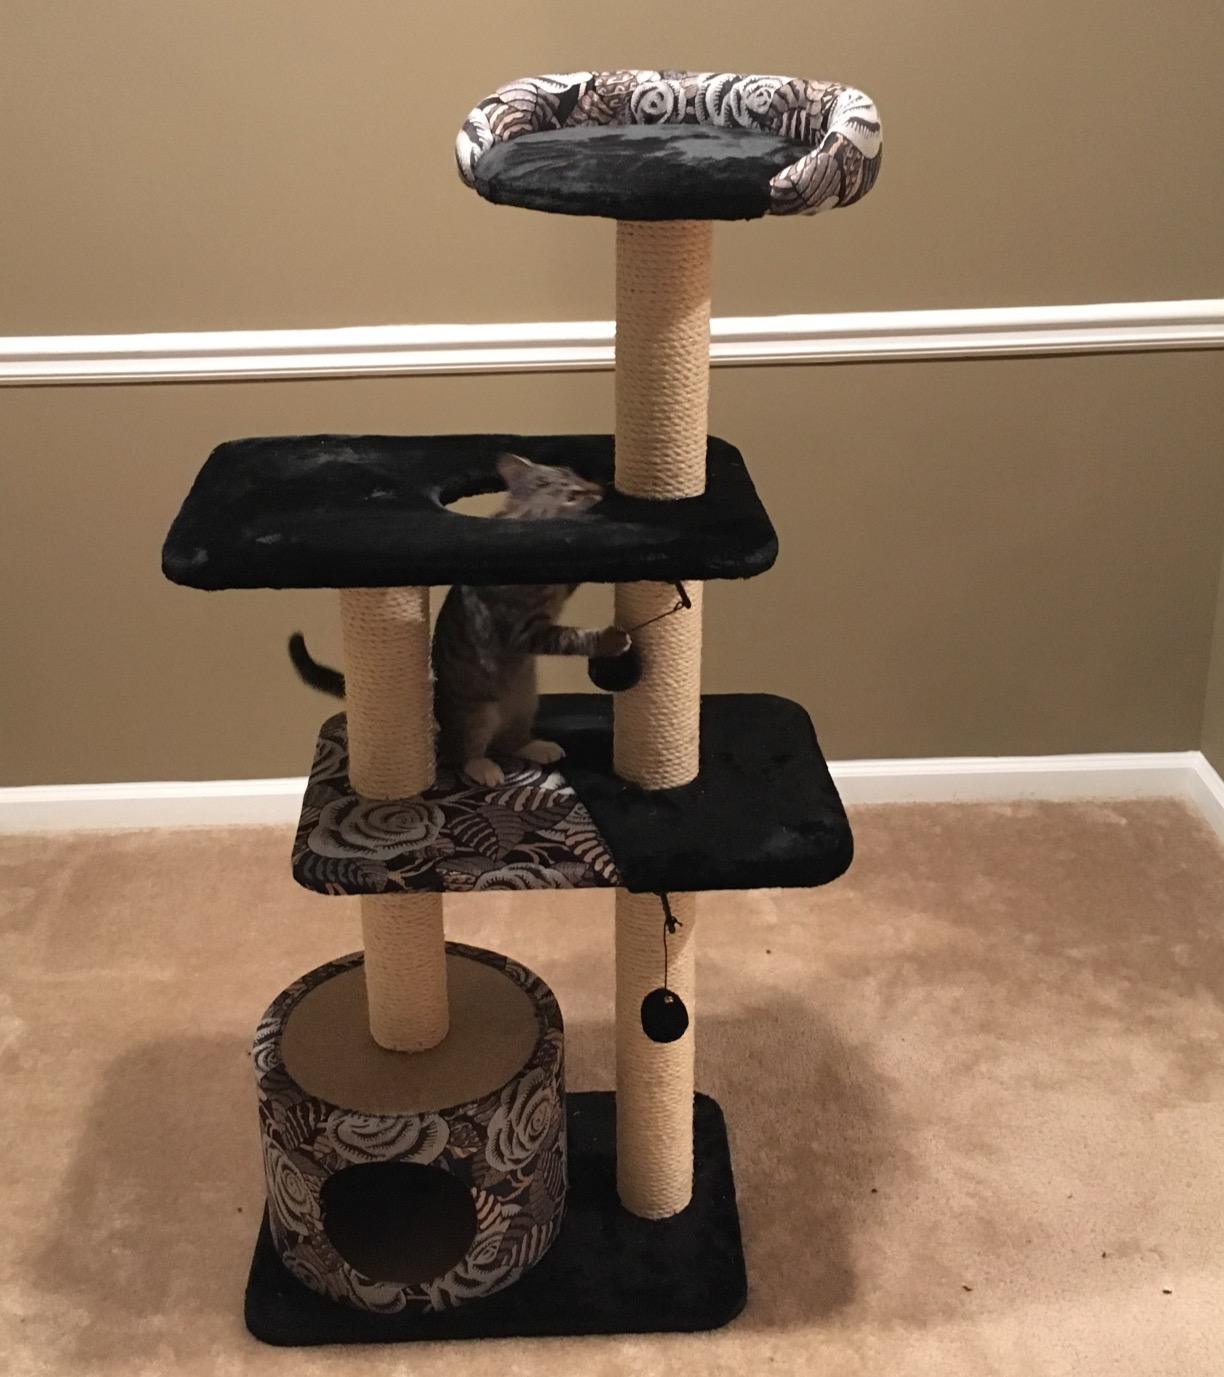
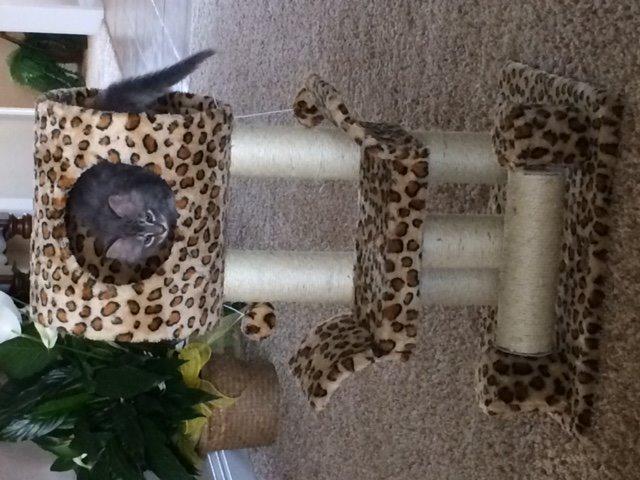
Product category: items_cat tree
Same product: no